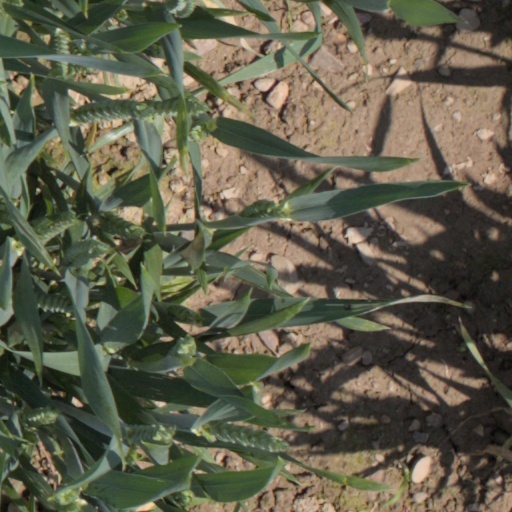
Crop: wheat